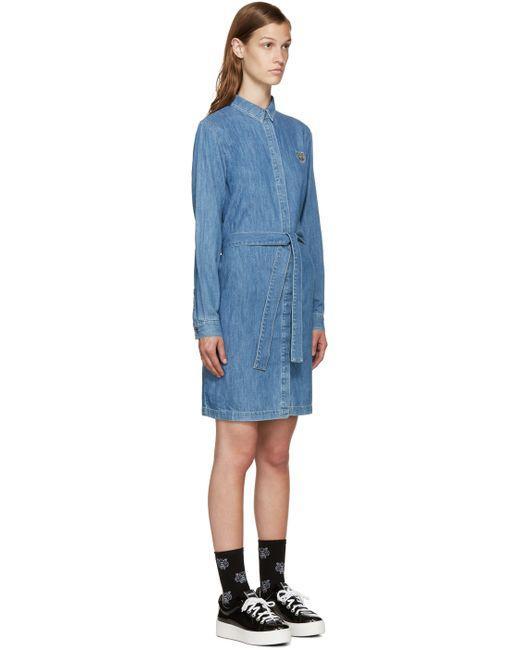
blaues langärmeliges Denim-Kleid über dem Knie